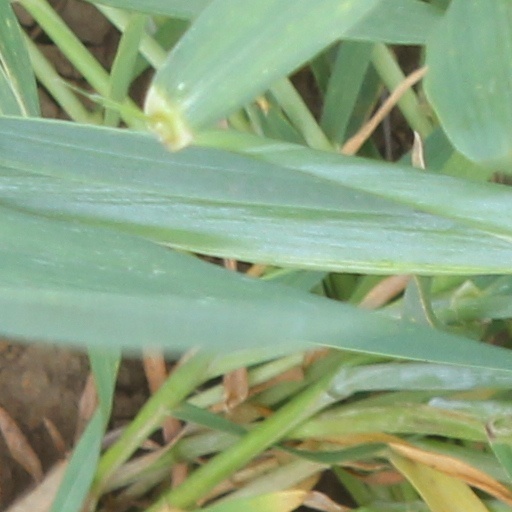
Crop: wheat